Santiago Casilla

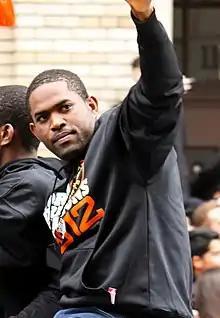
Casilla at the 2012 World Series victory parade

Santiago Casilla (born July 25, 1980) is a Dominican former professional baseball relief pitcher. He played in Major League Baseball (MLB) from 2004 to 2018 for the Oakland Athletics and San Francisco Giants. Casilla threw four pitches: a fastball, slider, curveball, and changeup.